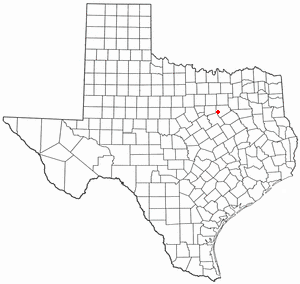
La ville de Maypearl est située dans le comté d’Ellis, dans l’État du Texas, aux États-Unis. Sa population s’élevait à 934 habitants lors du recensement de 2010, estimée à 1 033 habitants en 2017.